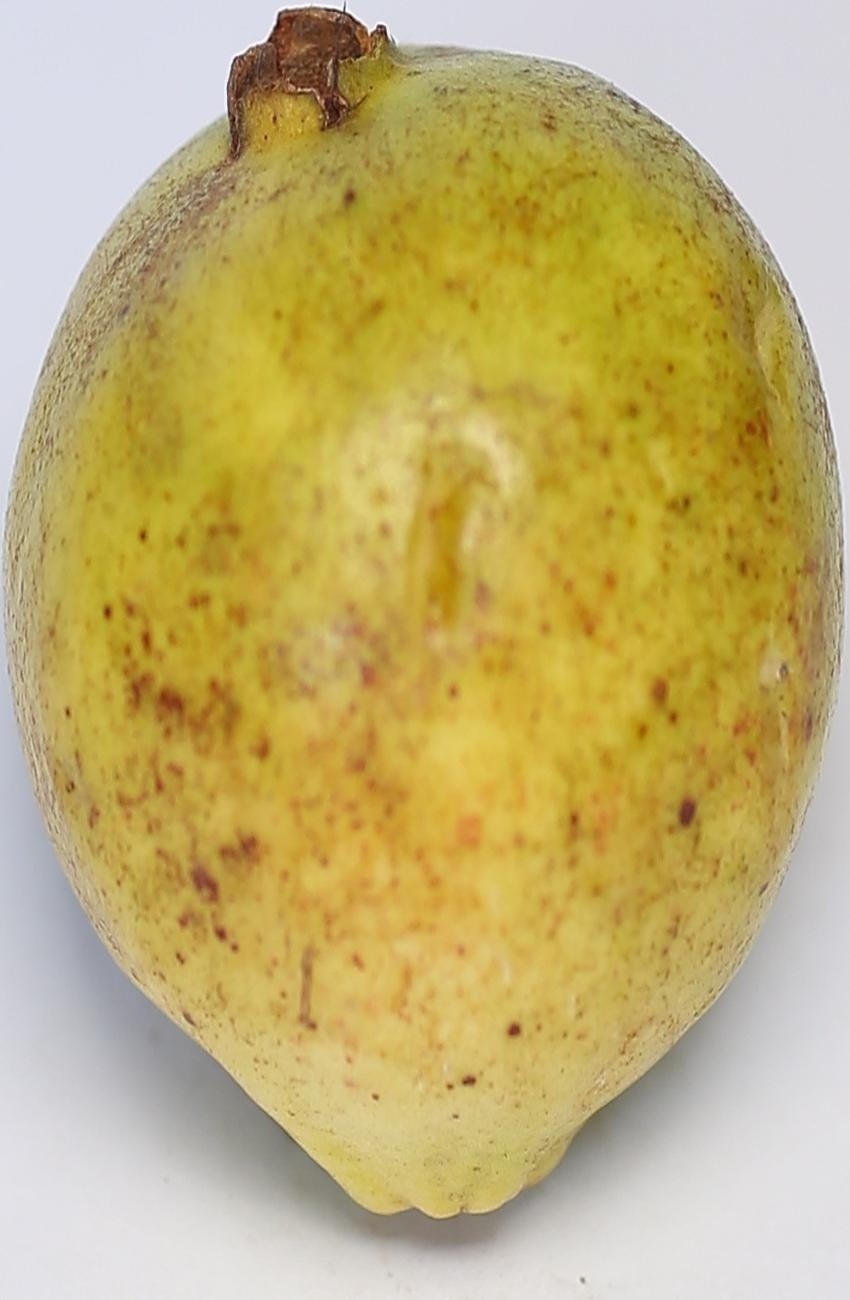
Maturity: mature-green
Variety: riyali